Thomas E. Logan House

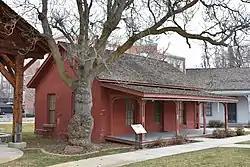
The Thomas E. Logan House in 2019

The Thomas E. Logan House in Boise, Idaho, is a 1-story adobe structure measuring 32 feet by 22 feet and constructed prior to 1868. The house is Boise's earliest surviving mud brick dwelling, with walls 14 inches thick, set in mud mortar. Mud plaster -inch thick was applied to the interior walls, and a top coat of lime plaster was applied sometime later; the first coat of oil base paint was applied before 1872.